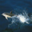
Label: dolphin